Carpha alpina

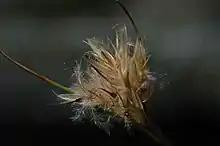
The flowerhead of a Carpha alpina sedge

"Carpha alpina" is widespread throughout the montane and subalpine areas of Tasmania as well as in mountainous regions of Victoria and New South Wales in Australia. It is also found in New Zealand and Papua New guinea, primarily in mountainous areas. Its habitat includes coastal to alpine bogs, mires, wet alpine and subalpine areas where it can colonize areas disturbed by environmental factors.